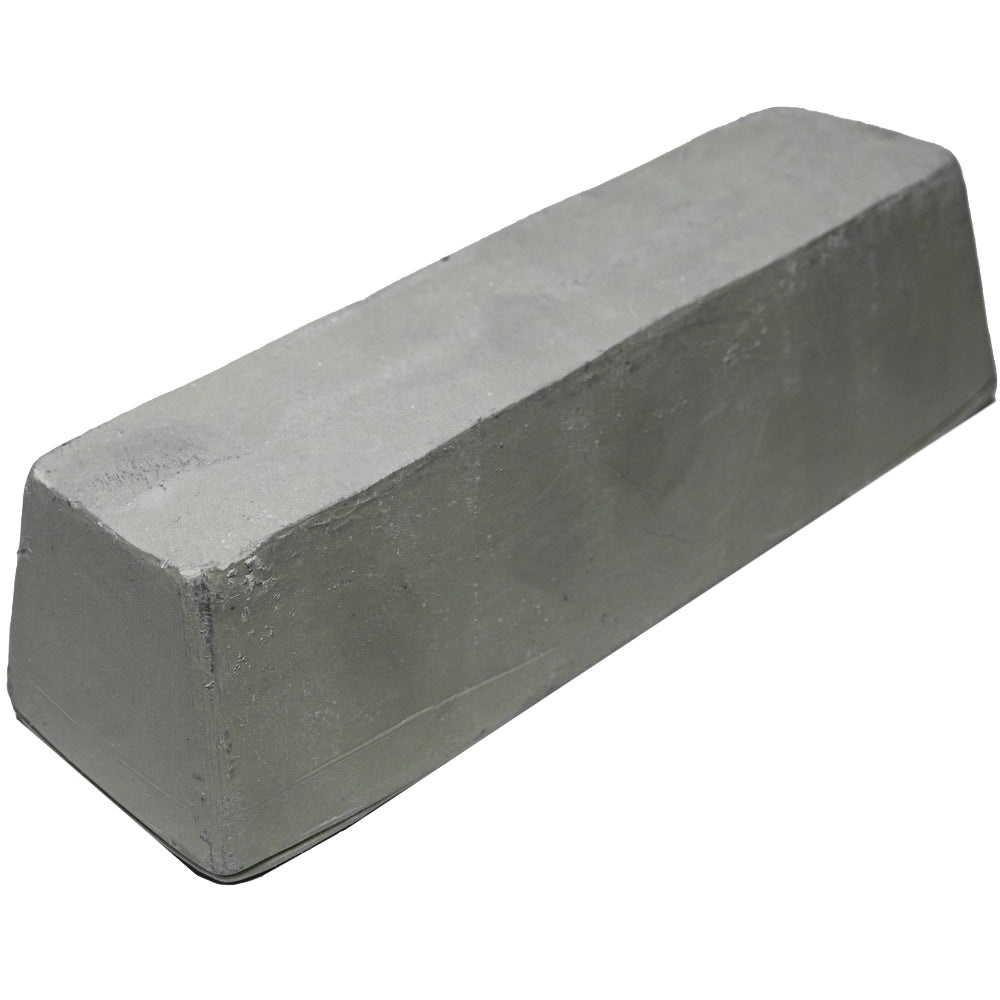
BUFFING COMPOUND FINISH 0.9KG GREY
Solid polishing compound - Grey --> Application: Grey solid finishing compound For steel, stainless steel, chrome and aluminium The compound should be used on a Sisal buff or stitched buff. A white stitched buff is ideal for cutting into metals. With the correct compound it will remove stretcher strains, orange peel,polishing wheel grit lines, light die marks etc. Different metals have varying characteristics. To achieve the best possible result, the correct compound and polishing buff must be selected for the job.
Brand: Tork Craft
Category: Hardware > Tools > Sanding Blocks